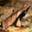
Label: frog